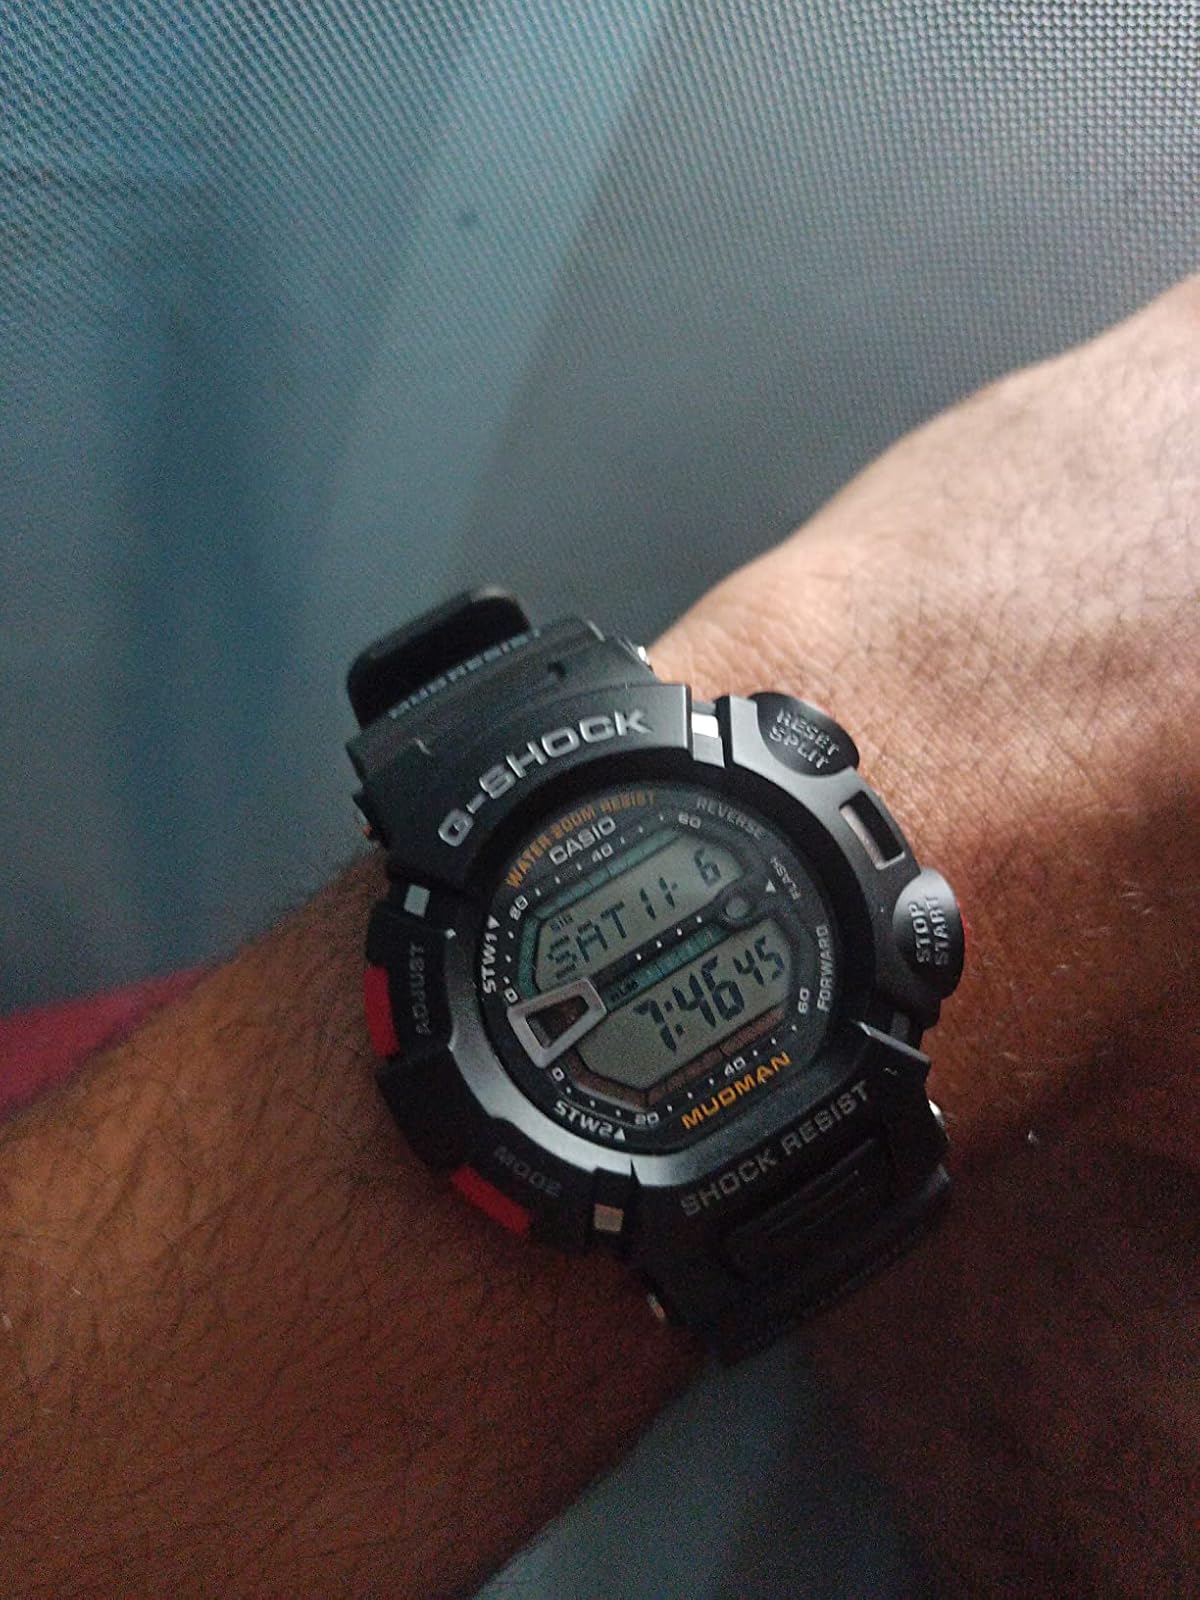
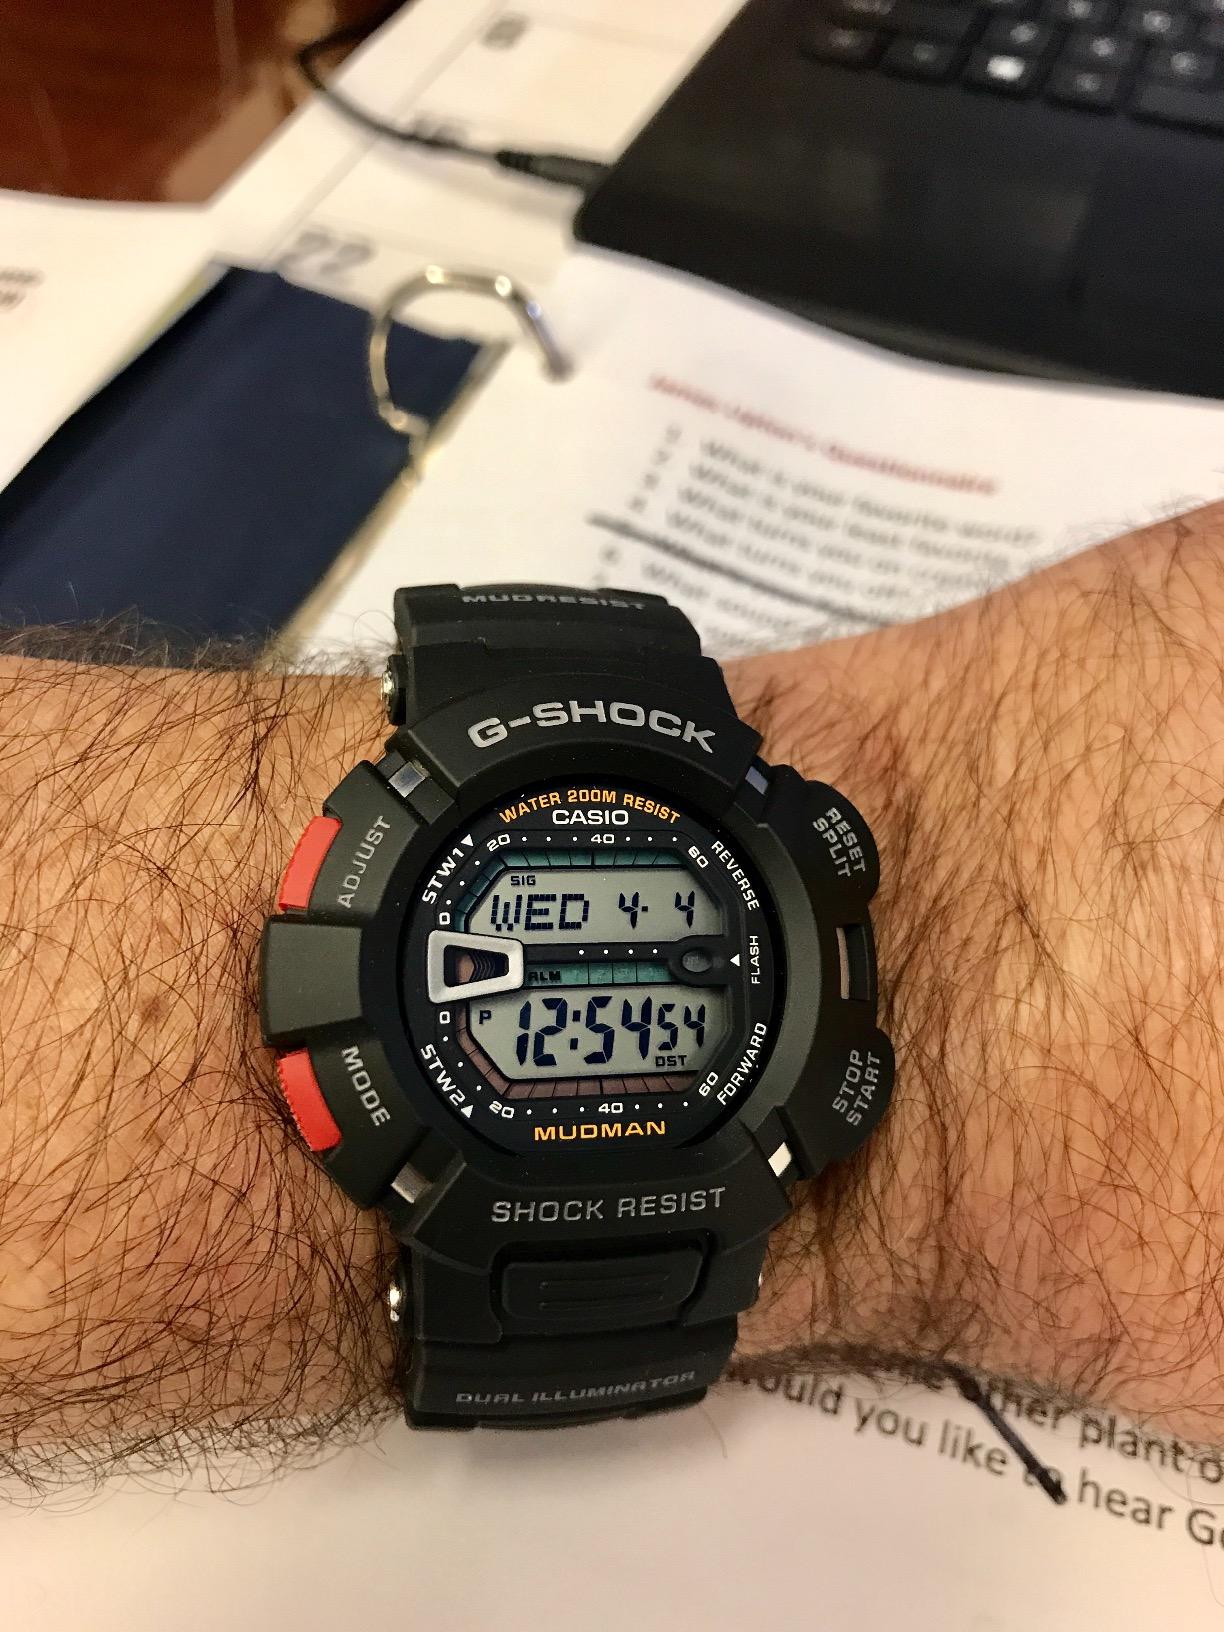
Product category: accessories_watch
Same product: yes